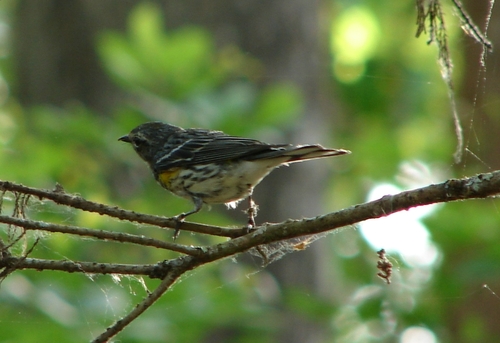
this small bird has black secondaries, a spotted belly and a short, pointed beak.
this bird is brown with white on its belly and has a very short beak.
this is a small bird with darker shades of grey on its wings and black, and mostly light shades of white and yellow underneath on its belly.
a small bird with grey head and feathers, along with a black and white spattered underbelly.
this bird is white and brown in color with a small sharp beak, and brown eye rings.
this bird has wings that are black and has a small bill
this birds breast is white, black and yellow, its beak is black.
this particular bird has a belly that is white and yellow with black patches
this bird has a small break and eyes that sit on the sides of the head.
a small bir dwith a white belly and dark grey wings and head.
Species: Myrtle Warbler